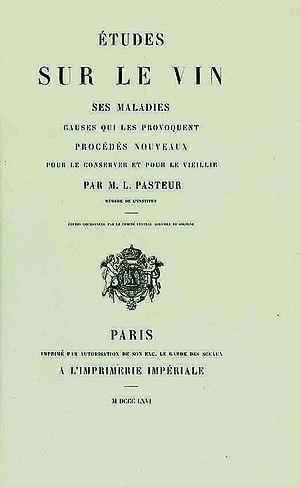
Études sur le vin de Louis Pasteur édition de 1866
L’histoire de la vigne et du vin est si ancienne qu’elle se confond avec l'histoire de l’humanité. La vigne et le vin ont représenté un élément important des sociétés, intimement associés à leurs économies et à leurs cultures. Le vin synonyme de fête, d'ivresse, de convivialité, qui a investi le vaste champ des valeurs symboliques, est aujourd'hui présent dans la plupart des pays du monde. Son existence est le fruit d’une longue histoire mouvementée.
Louis Pasteur, né à Dole le 27 décembre 1822 et mort à Marnes-la-Coquette le 28 septembre 1895, est un scientifique français, chimiste et physicien de formation. Pionnier de la microbiologie, il connut, de son vivant même, une grande notoriété pour avoir mis au point un vaccin contre la rage.